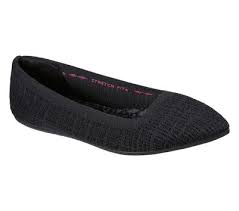
Label: Ballet Flat